Three Week-Ends

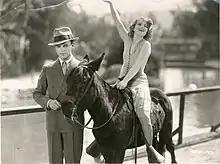
Scene from the movie

"Three Week-Ends" was the third Elinor Glyn script which starred Clara Bow, after 1927's "It" – which earned Bow her sobriquet, "The It Girl" – and "Red Hair" (1928). Glyn was a British novelist who specialized in romantic fiction, who moved to Hollywood to work in films as a writer, producer and director, based on the response to "It".